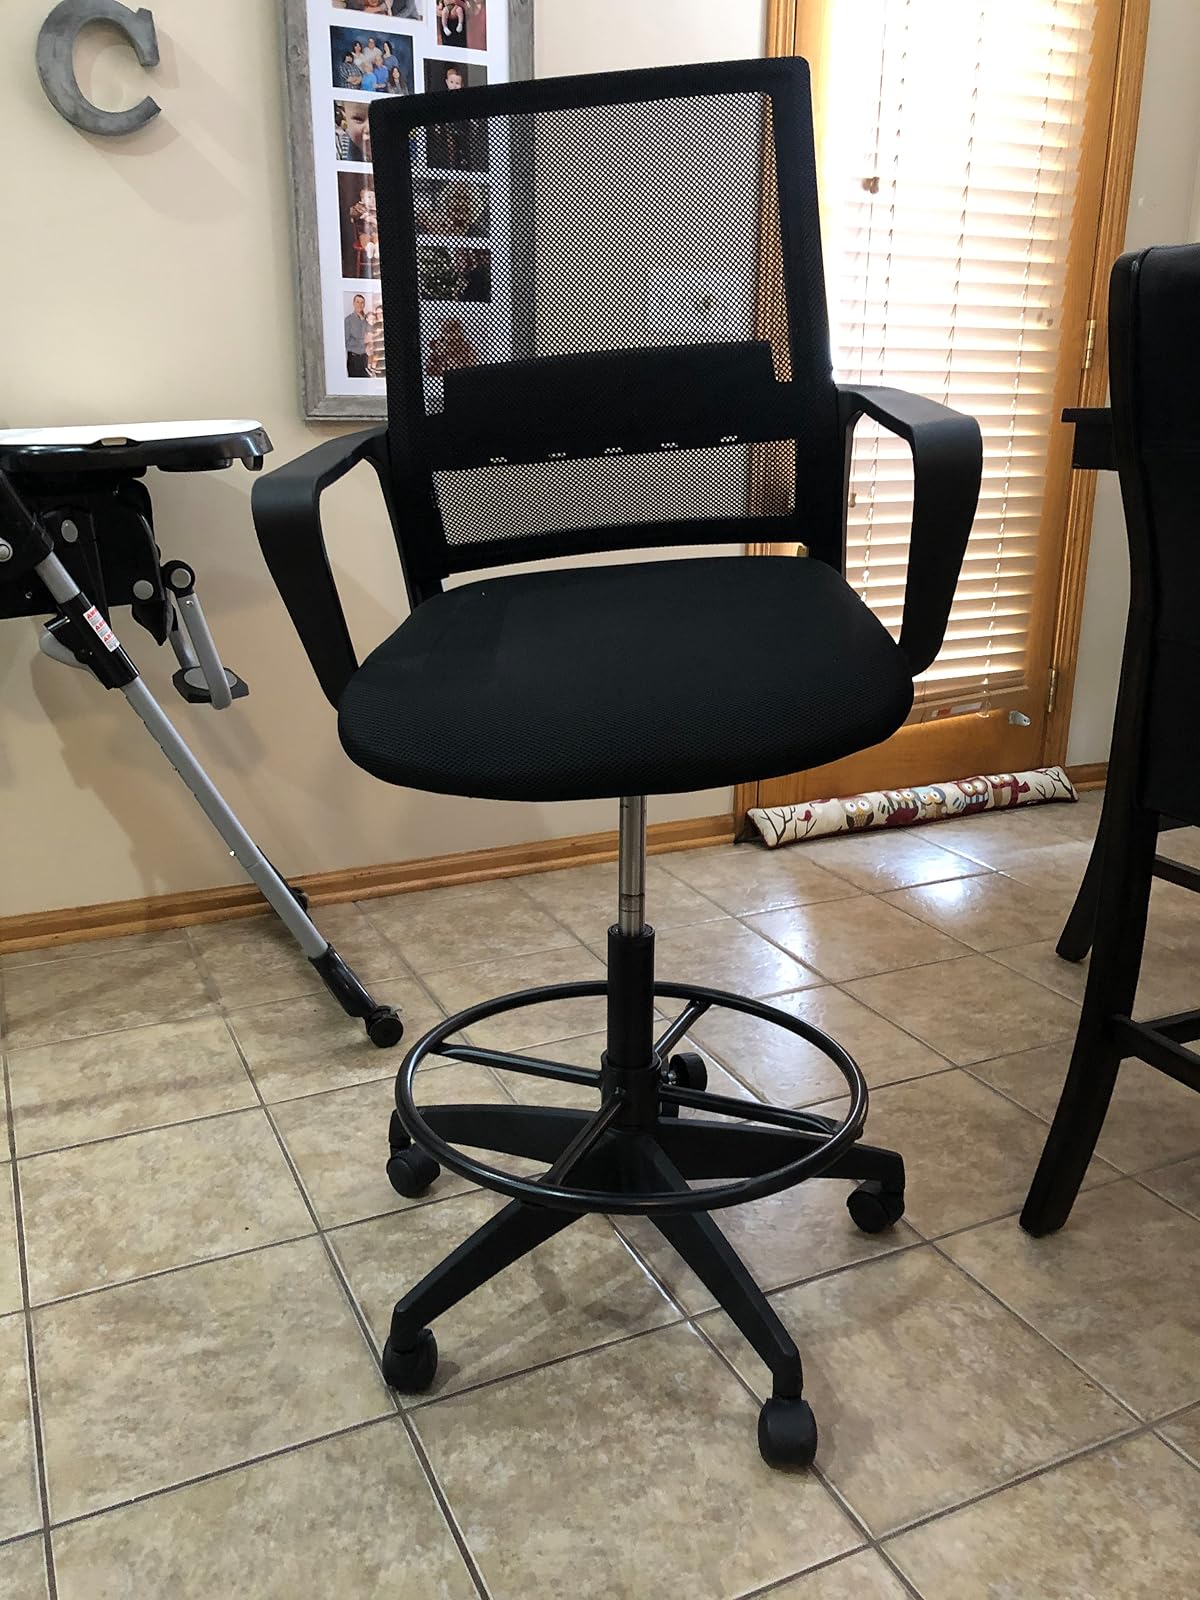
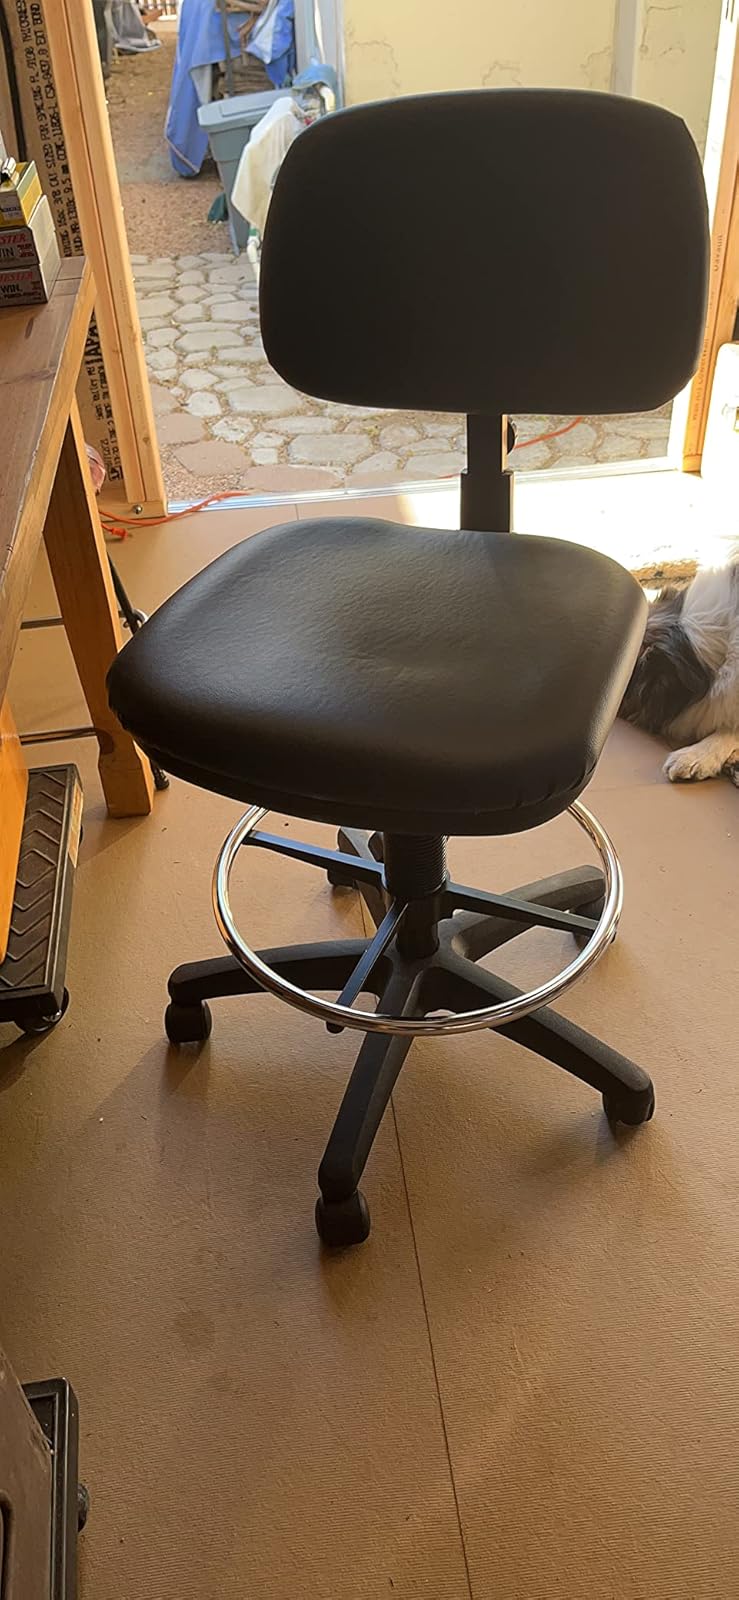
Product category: items_chair
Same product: no